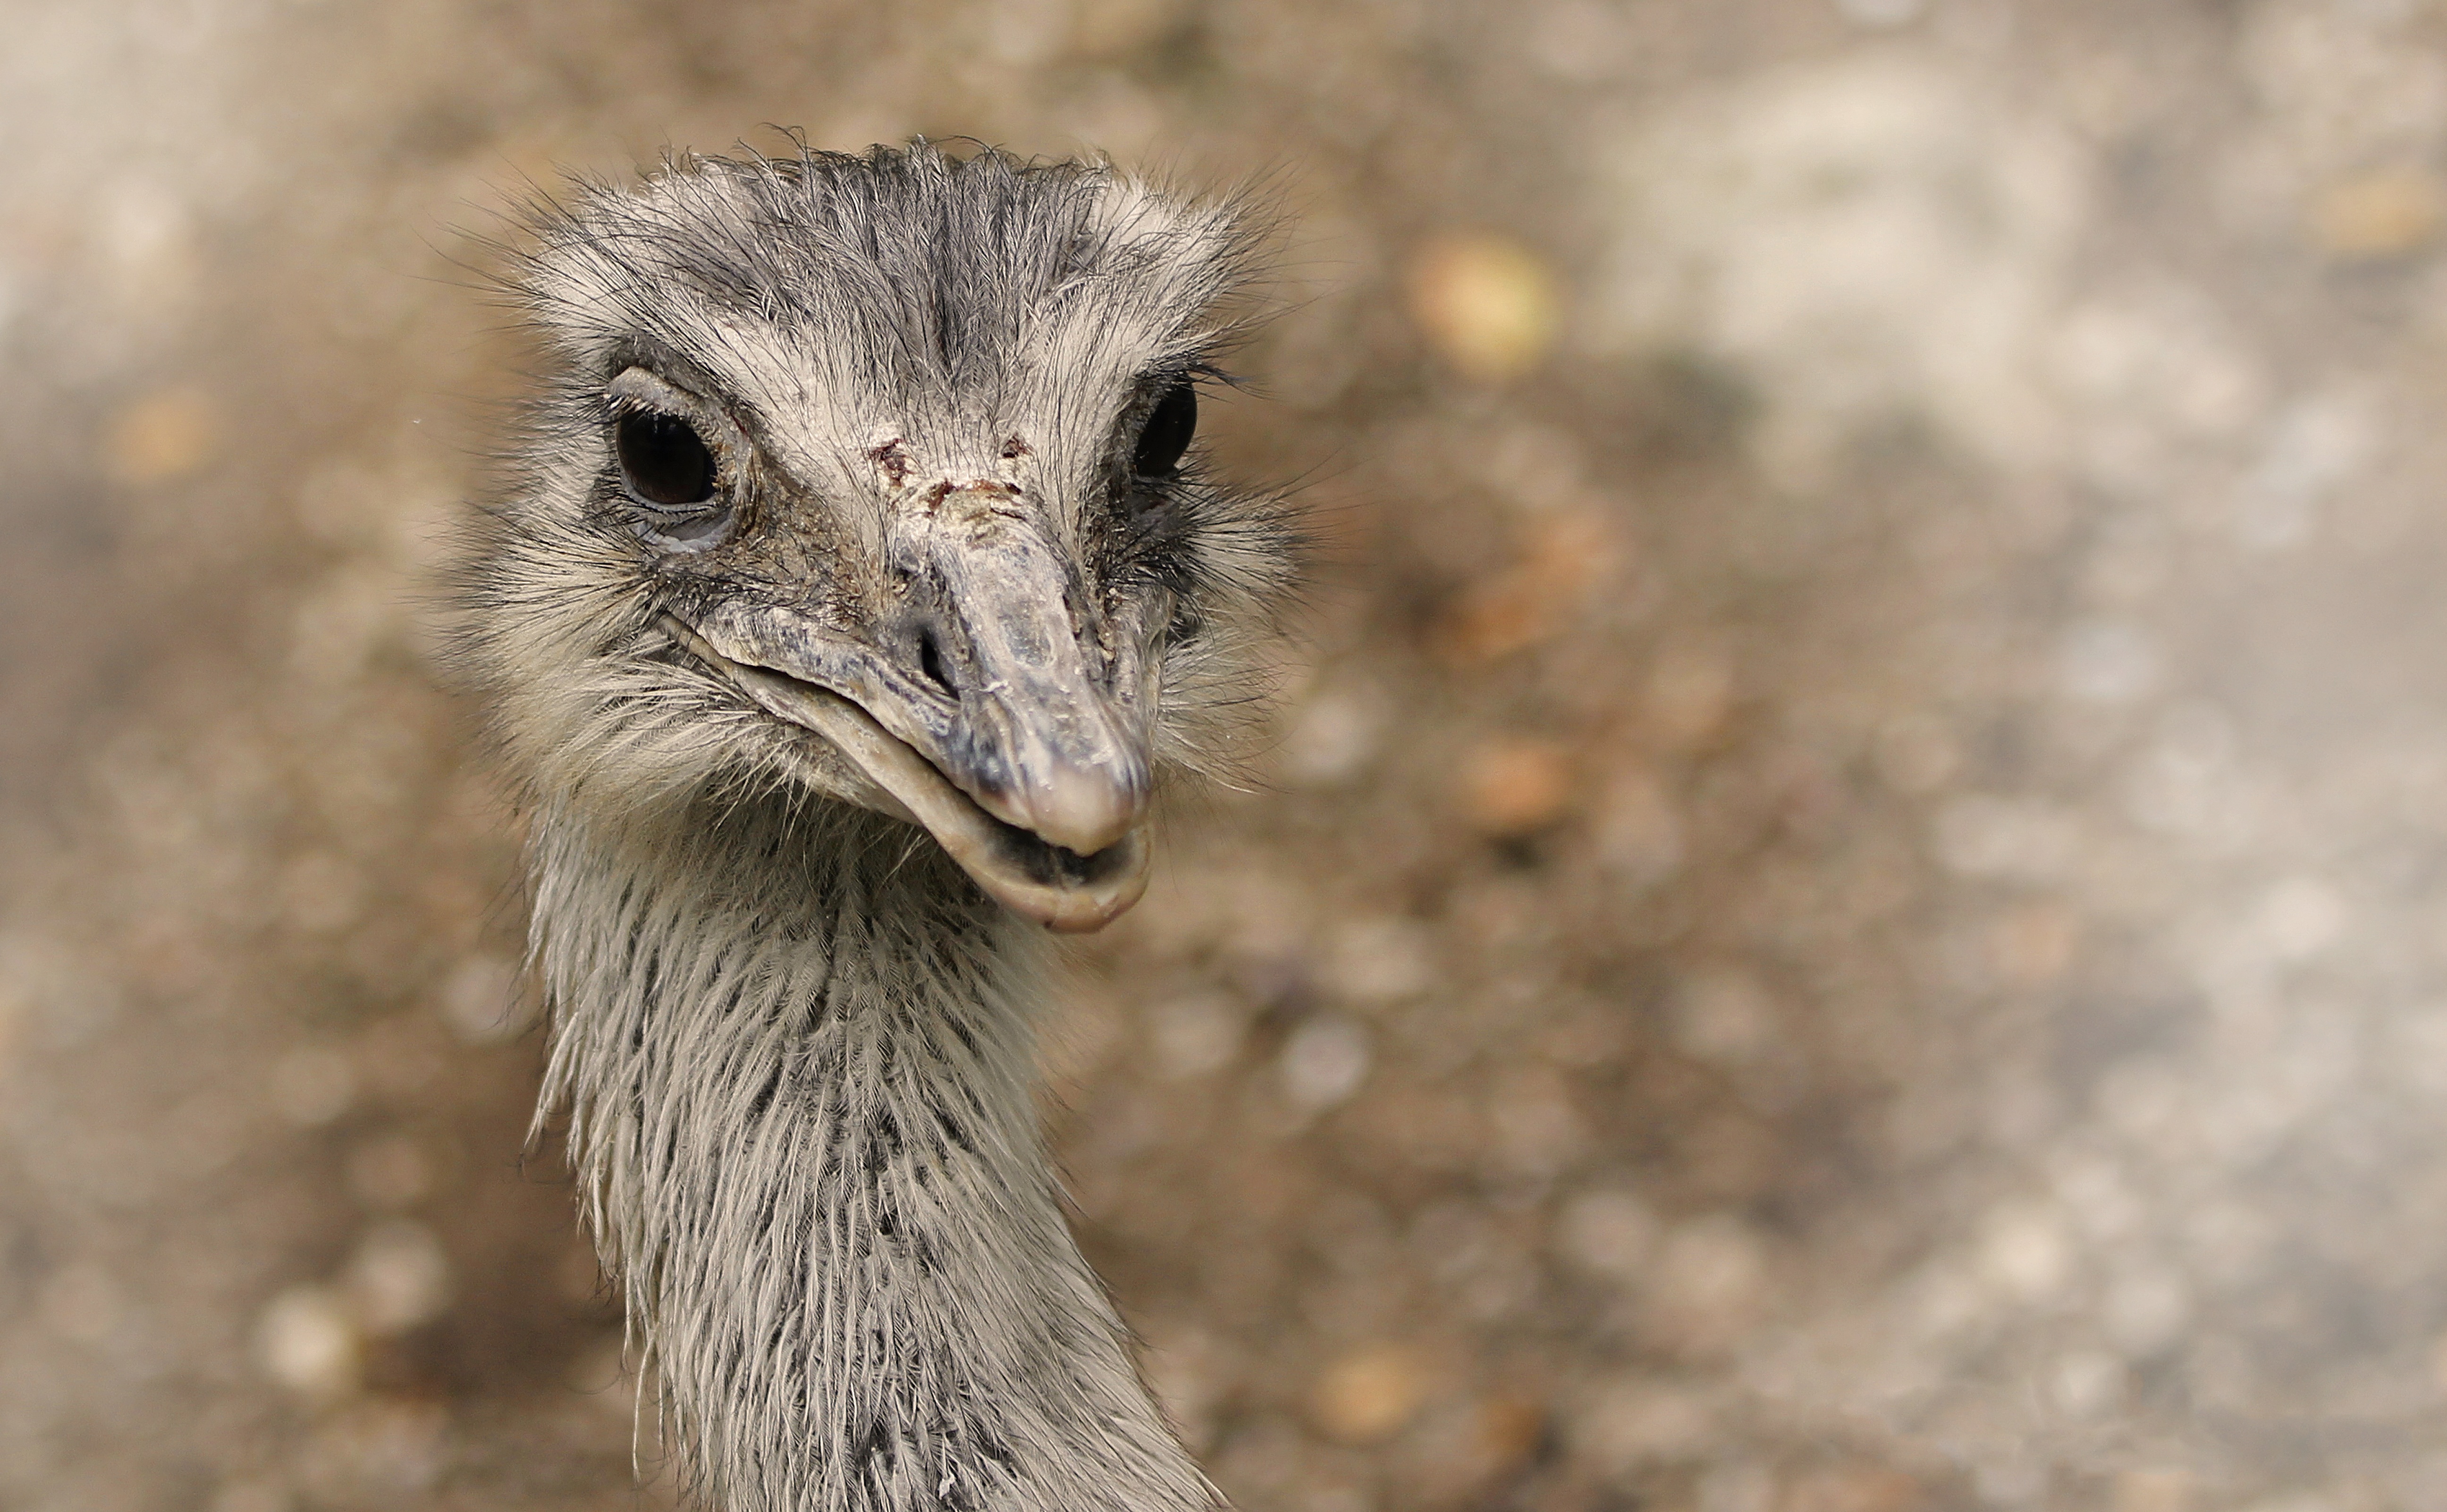
nature, bird, meadow, animal, fly, wildlife, beak, flight, ostrich, feather, fauna, plumage, close up, eyes, emu, head, vertebrate, bill, ratite, water bird, animal world, wildlife photography, flightless bird